El Mafrex

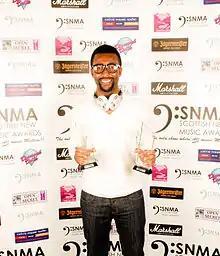
el Mafrex at the 2012 Scottish New Music Awards in Glasgow, Scotland.

El Mafrex (born Mfreke Obong Ibanga; 14 May 1984) is a Nigerian-born, urban gospel singer-songwriter, based in Edinburgh, Scotland.